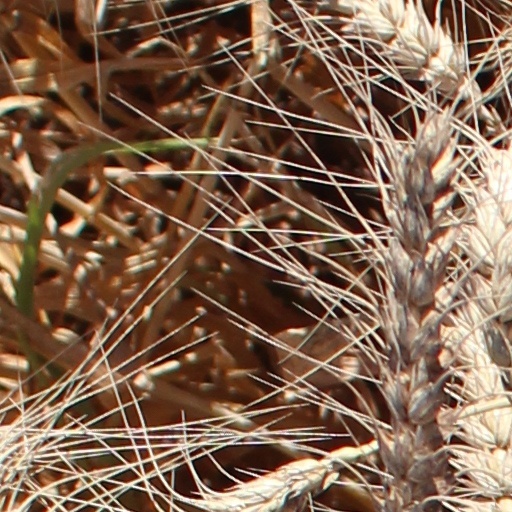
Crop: wheat